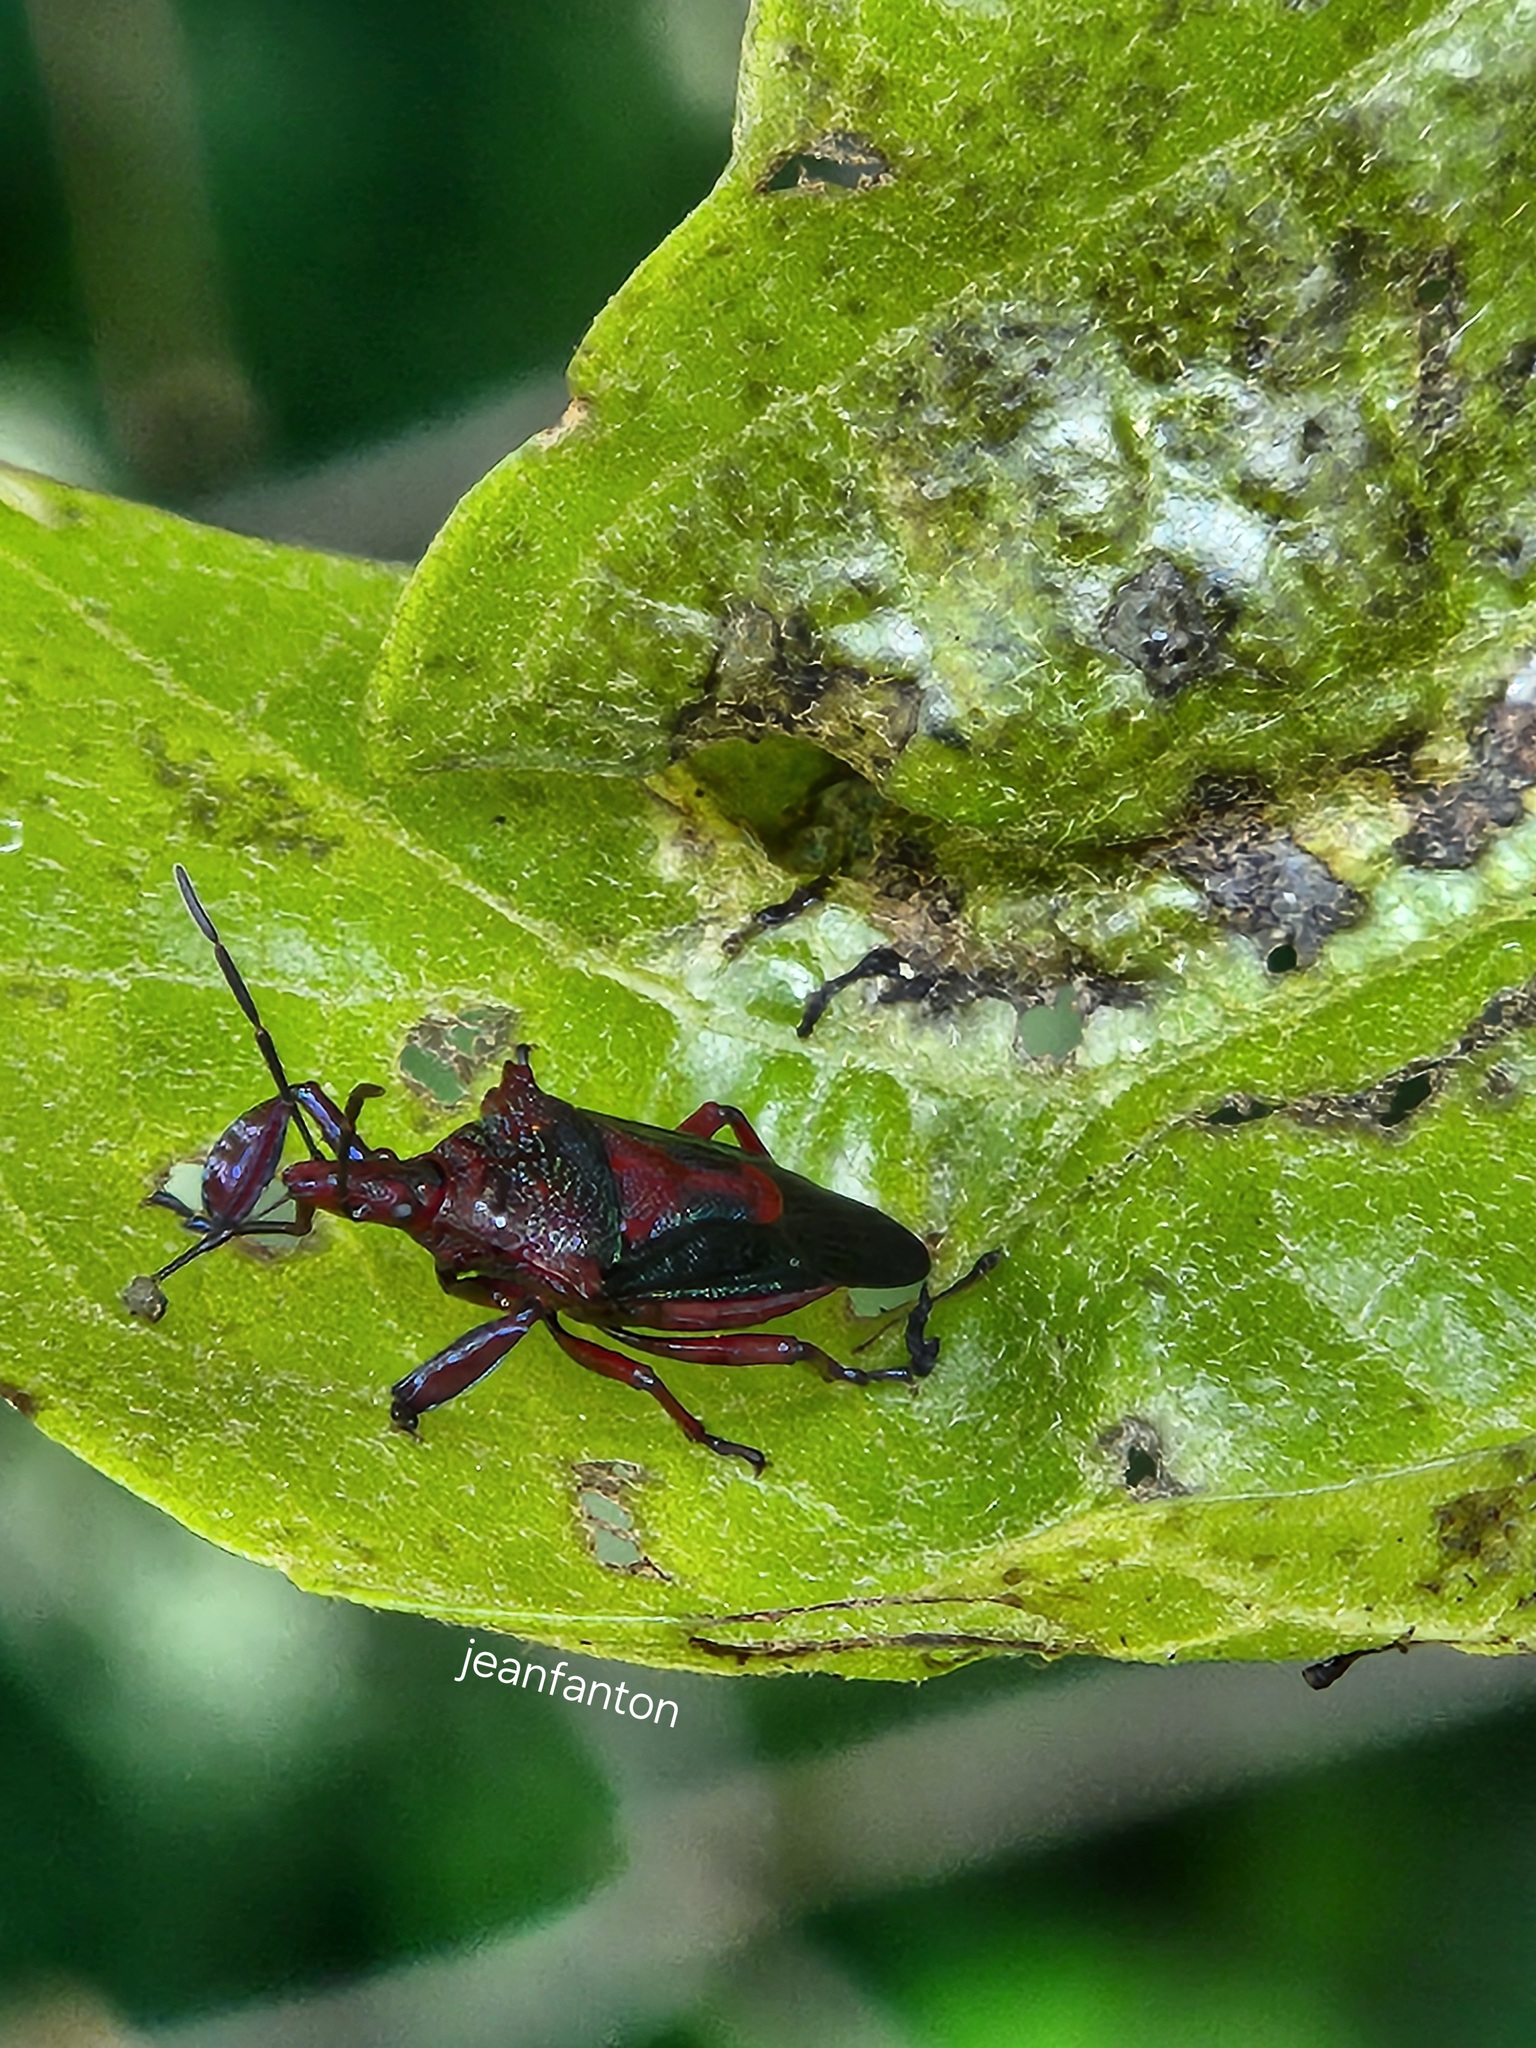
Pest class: stink_bug